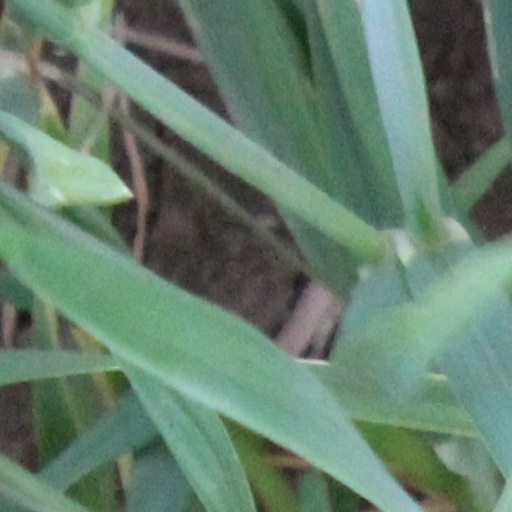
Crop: wheat